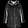
Label: Coat